Bancroft's School

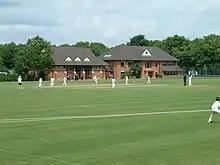
A school cricket match in front of the prep school

The current school location in Woodford Green occupies four and a half acres, and the main buildings were designed by Arthur Blomfield, who was also responsible for Selwyn College in Cambridge. Originally there were just a hundred pupils, including sixty boarders. The numbers grew steadily during the twentieth century until there were nearly one thousand on the roll. The buildings were also extended, with the original Science Block (1910) then further extended (1969/70 and officially opened by Solly Zuckerman, Baron Zuckerman), the Great Hall (1937), the Adams Building (Music Block) (1964), a new Gymnasium Block (1975), the Preparatory School (1990), the Courtyard Building (2006), new Sports Block (2007), and Preparatory School Extension (2009).